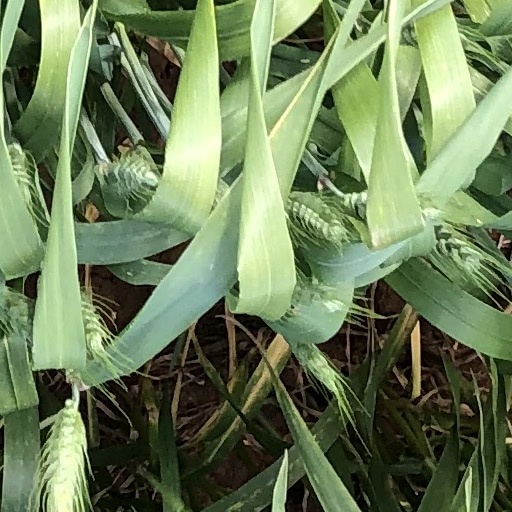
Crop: wheat